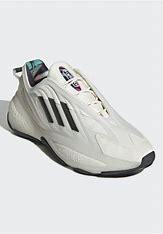
Brand: Adidas
Model: Ozrah